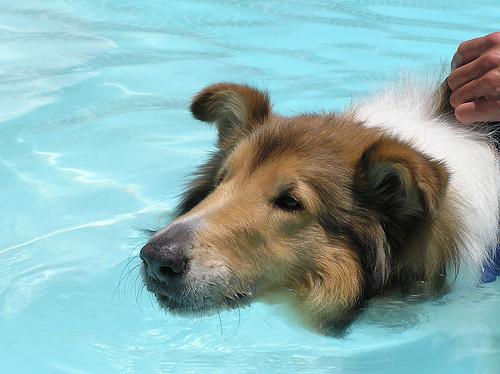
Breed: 227-n000094-collie